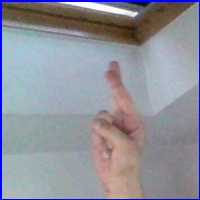
Letra: R